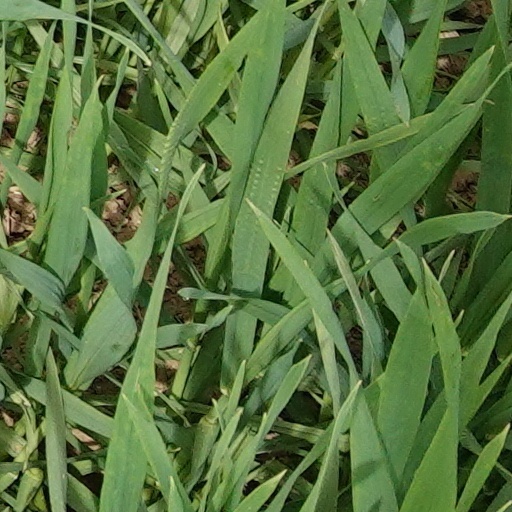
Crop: wheat